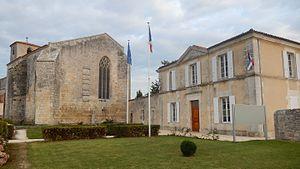
L'église et la mairie de Saint-Hippolyte, une commune française de Charente-Maritime.
Saint-Hippolyte est une commune du sud-ouest de la France située dans le département de la Charente-Maritime. Ses habitants sont appelés les Hippolytains et les Hippolytaines.